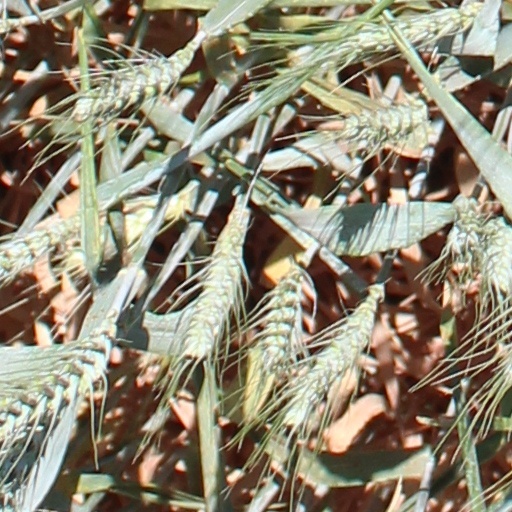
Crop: wheat